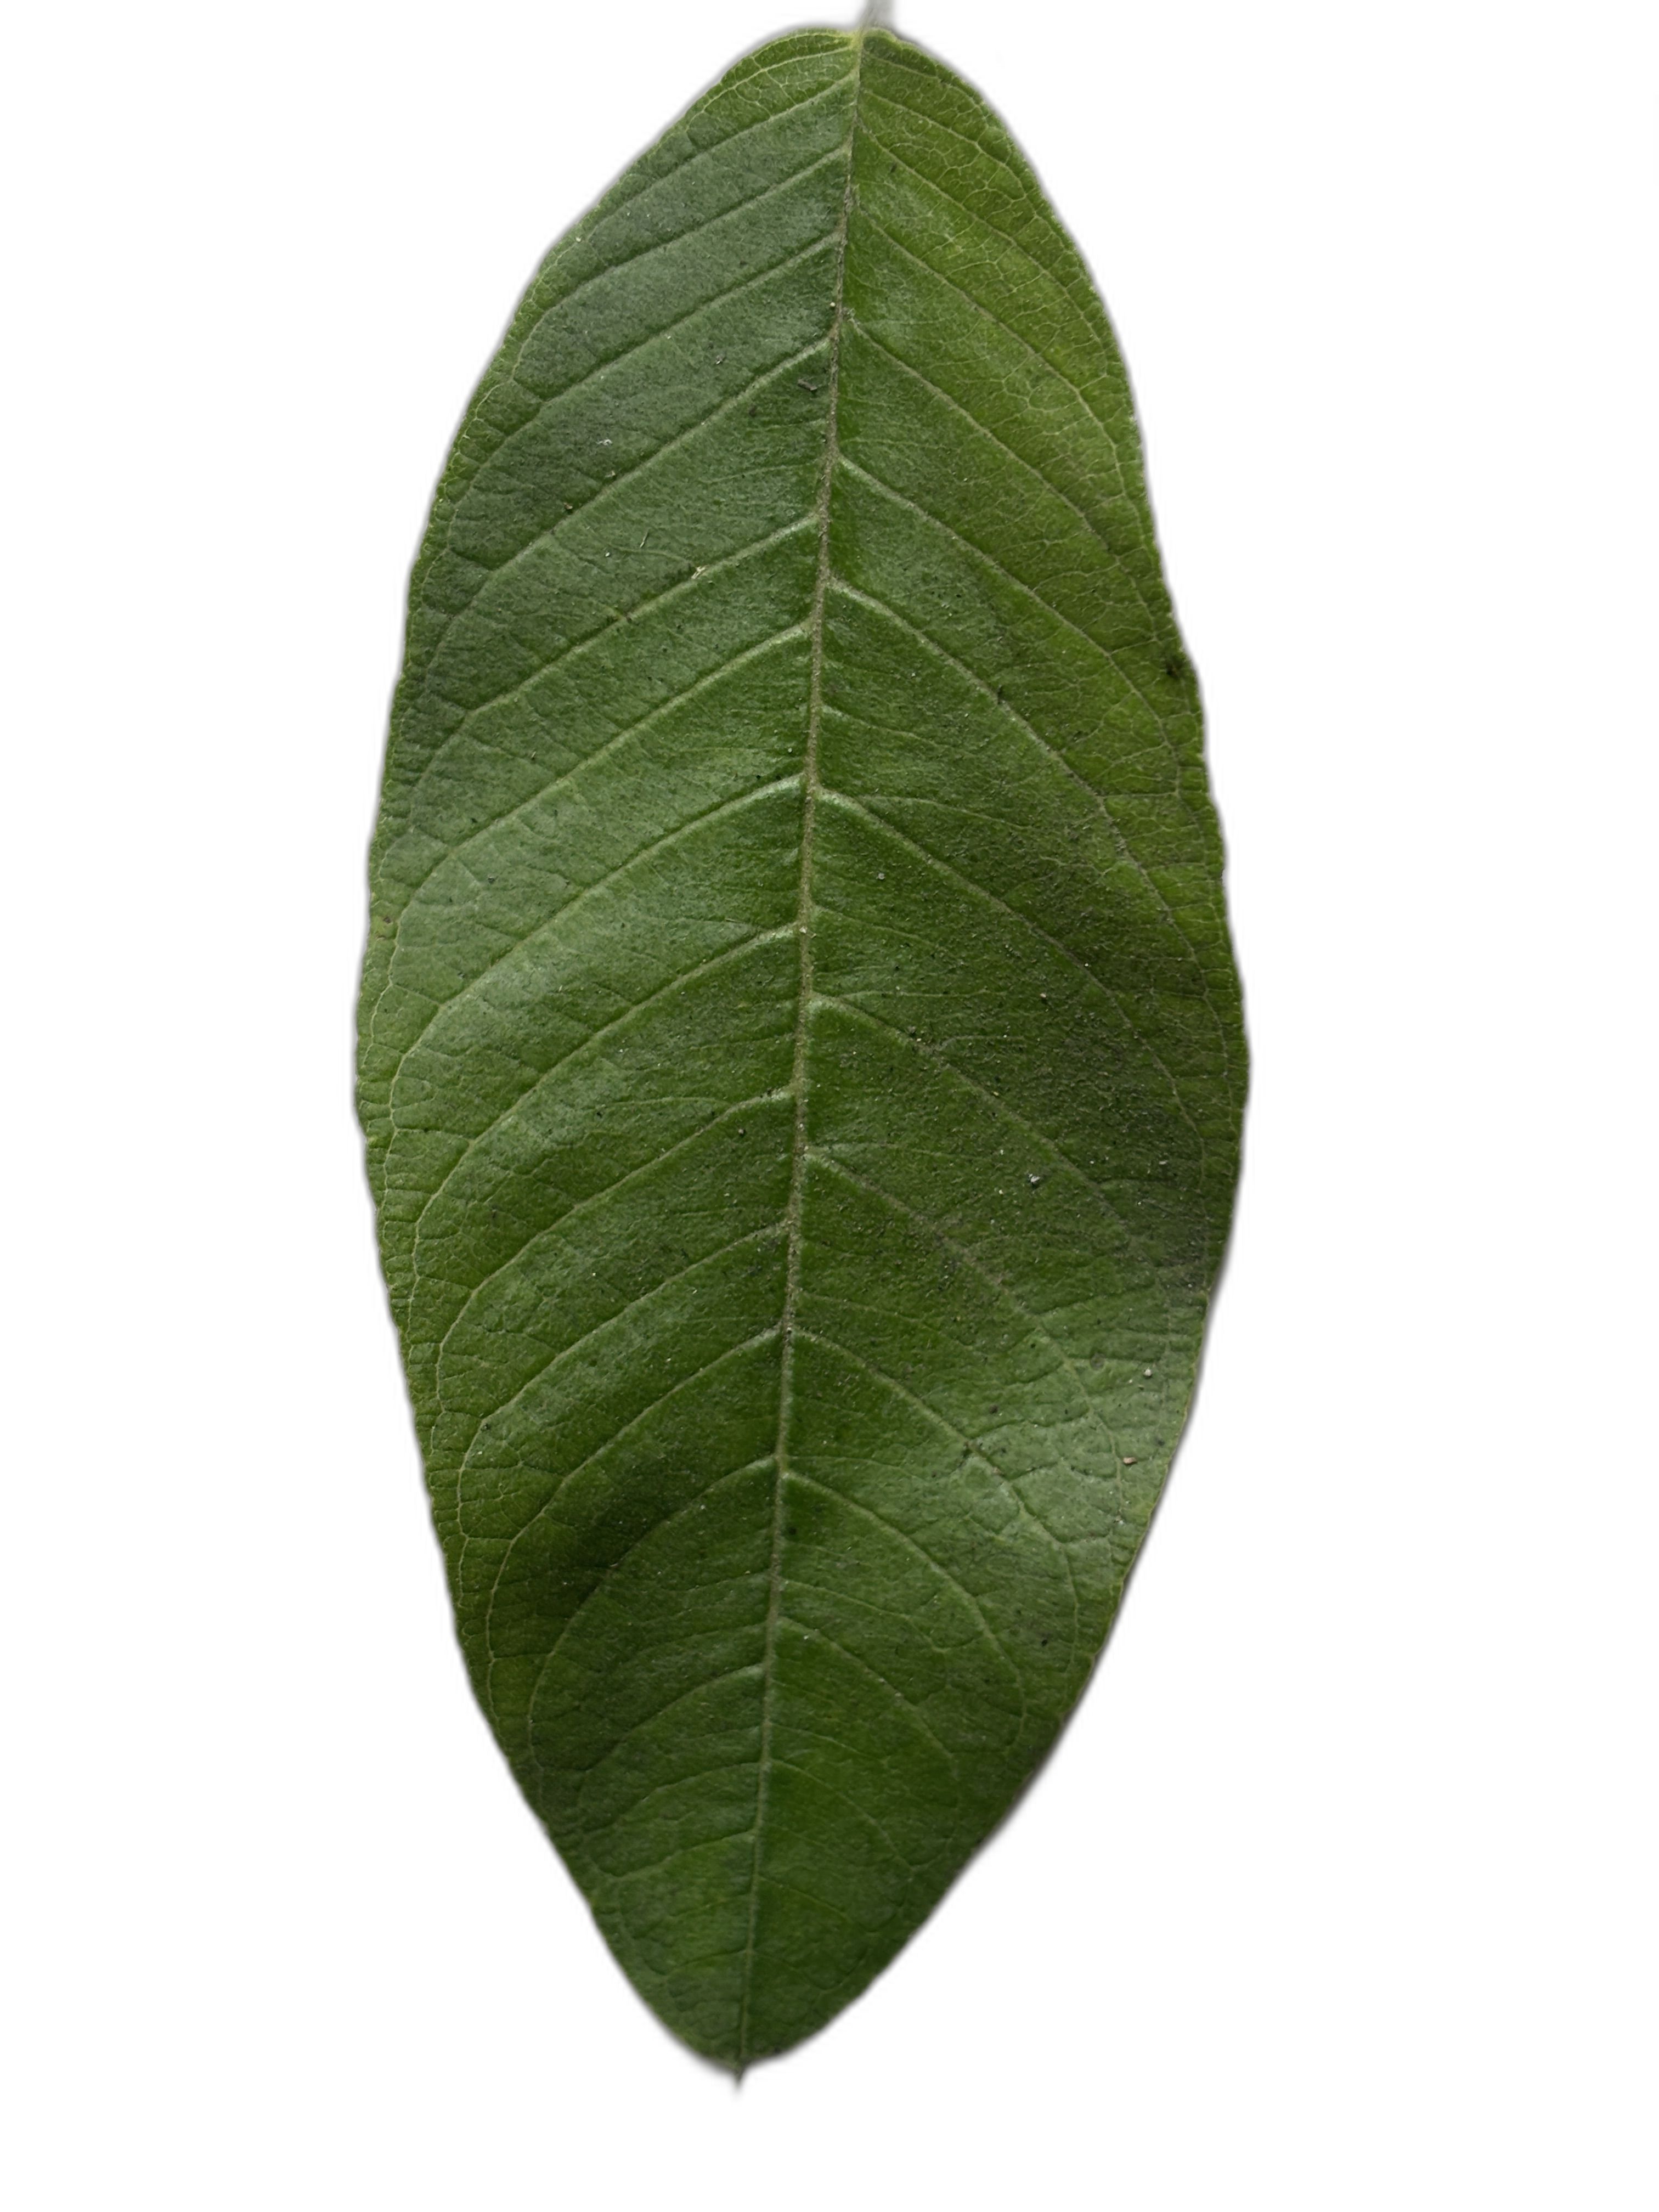
Plant part: leaf
Disease: Healthy